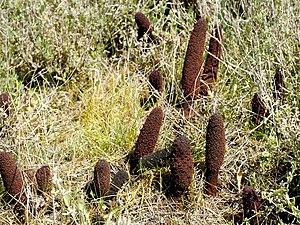
Le cynomorium écarlate, encore appelé champignon de Malte ou éponge de Malte est une plante vivace parasite de la famille des Cynomoriaceae.
La petite famille des Cynomoriacées regroupe des plantes dicotylédones. Elle ne comprend que deux espèces du genre Cynomorium.